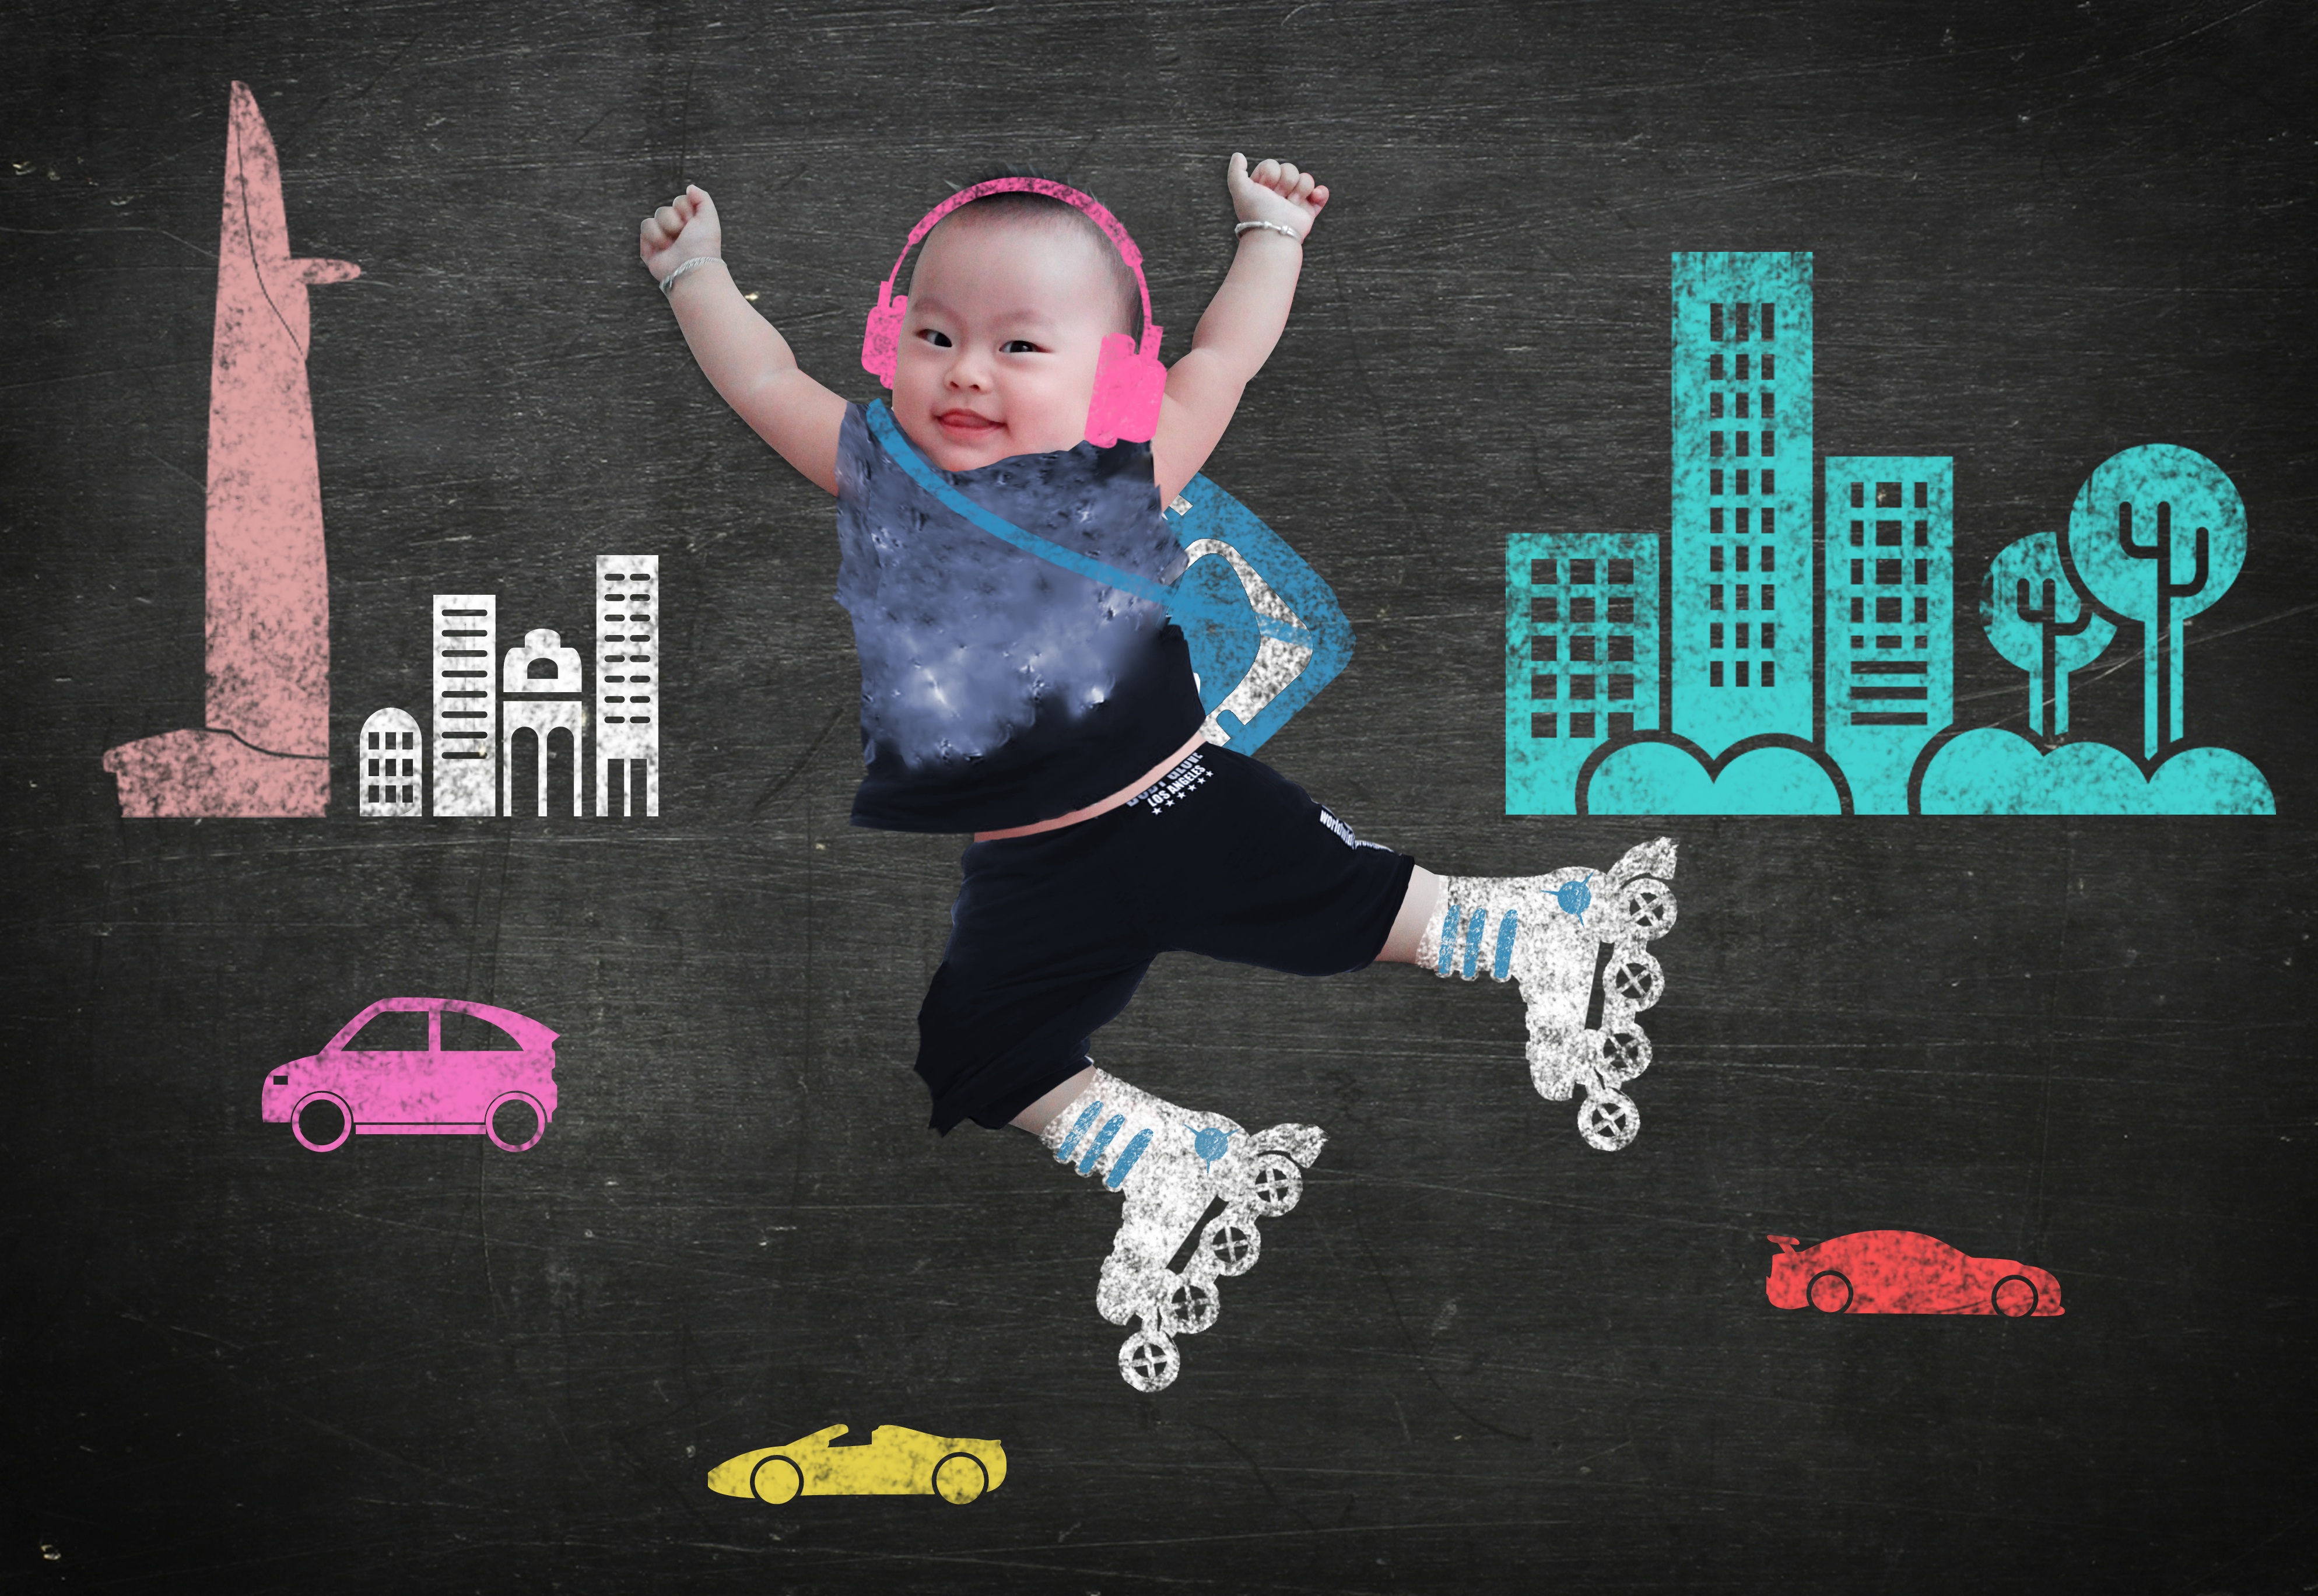
dance, art, sports, poster, athletes, album cover, sporter, van vien dong, patin